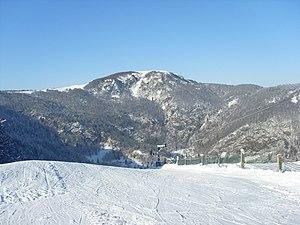
Sommet du Ballon d'Alsace
La liste des sites classés du Territoire de Belfort présente les sites naturels classés du département du Territoire de Belfort.
Le ballon d’Alsace est un sommet situé dans la partie méridionale de la chaîne des Vosges, aux confins des régions Grand Est et Bourgogne-Franche-Comté.
La flore du massif des Vosges se répartit entre un étage collinéen, un étage montagnard et un étage subalpin. L'étage collinéen s'étend jusqu'à 500 mètres d'altitude environ. Entre 500 et 1 000 mètres se situe l'étage montagnard, puis au-delà, l'étage subalpin dont le point culminant est le Grand Ballon, à 1 424 mètres. Les différentes conditions environnementales sont à l'origine d'une végétation variée. Du fait de l'orientation nord-sud de la zone montagneuse, il existe un contraste marqué entre l'est et l'ouest, les vents d'ouest apportant les précipitations qui tombent en abondance sur le versant lorrain et les sommets, alors que le versant alsacien est plus sec.